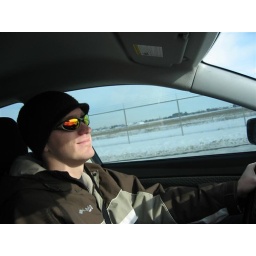
J in the car on the way to the new house right after picking up the keys.